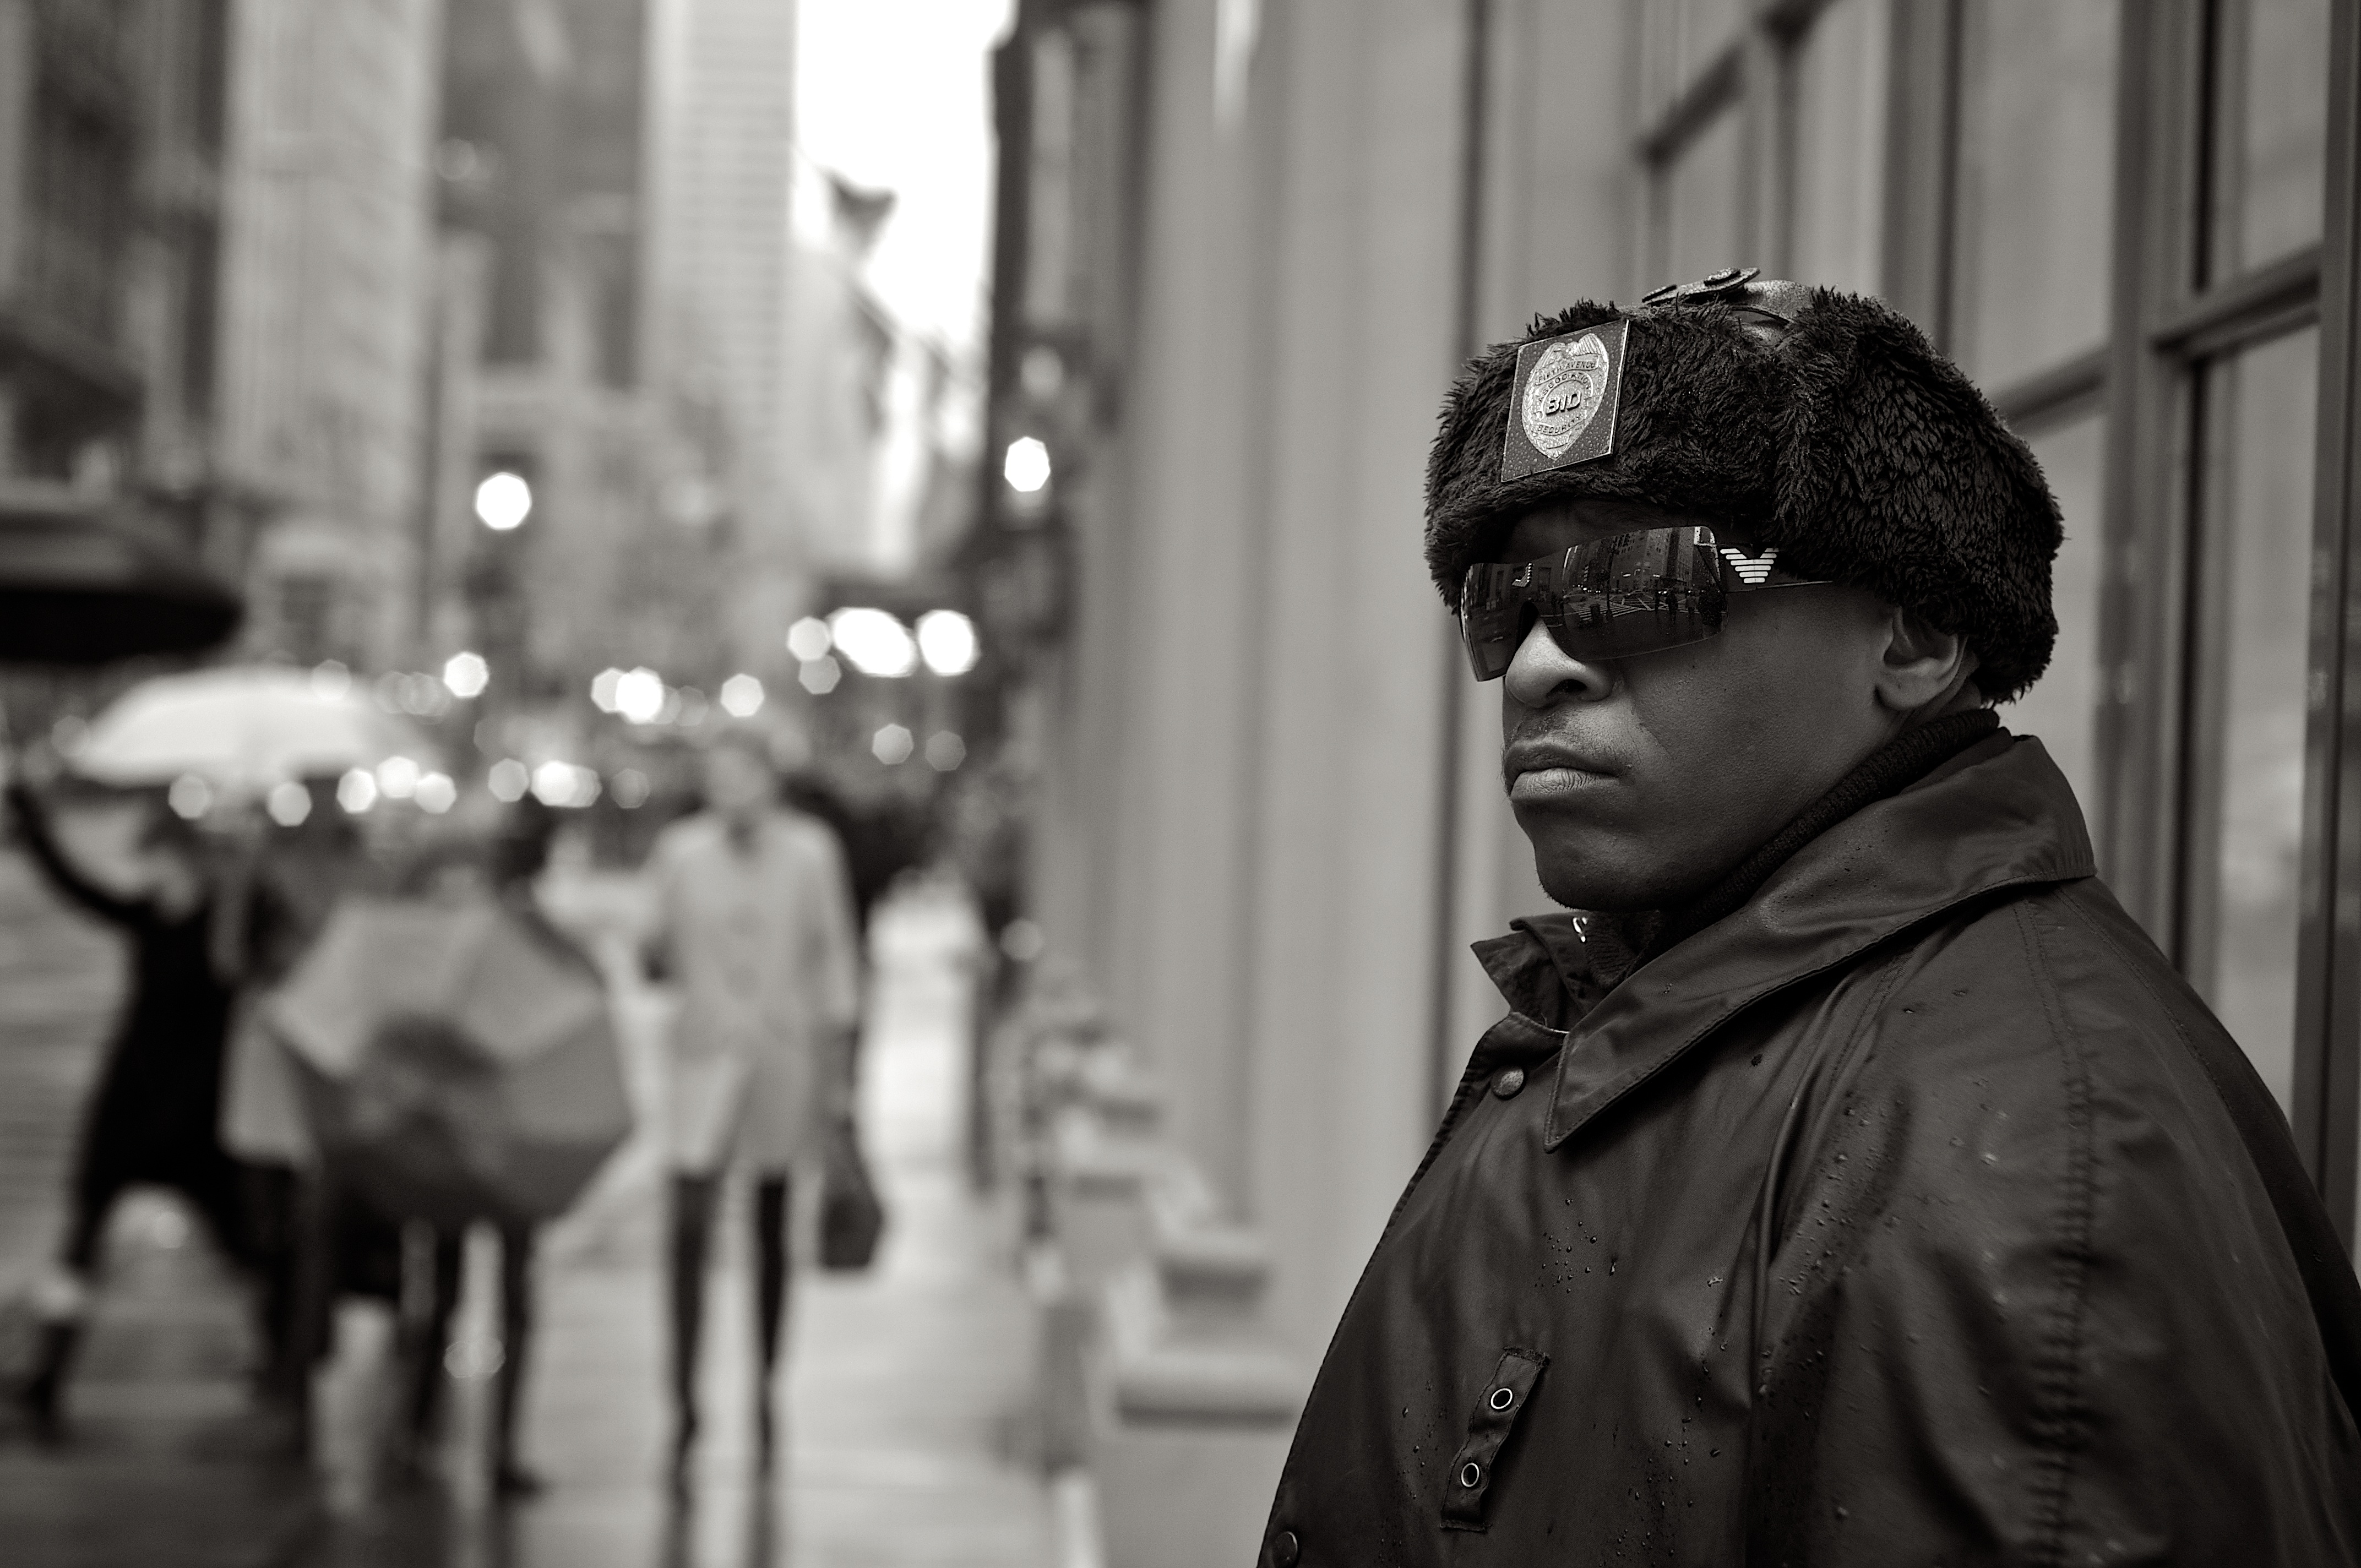
black and white, people, road, white, street, photography, crowd, ebook, training, clothing, black, monochrome, streetphotography, flickr, thomas, video, infrastructure, olympus, photograph, omd, fuji, leica, monochrom, leuthard, hcb, thomasleuthard, streettogs, monochrome photography